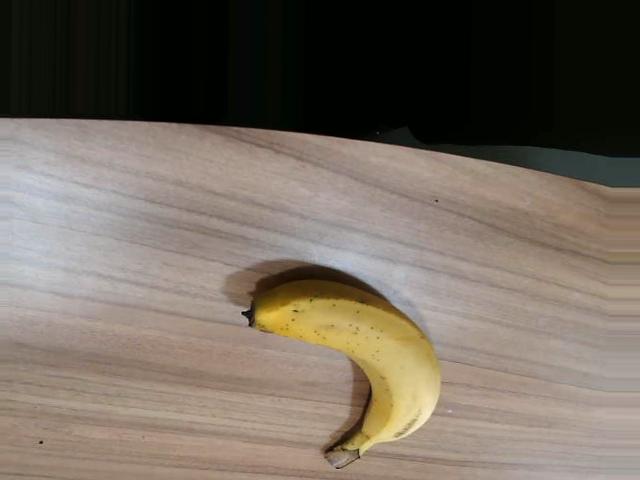
Label: Ripe_Banana